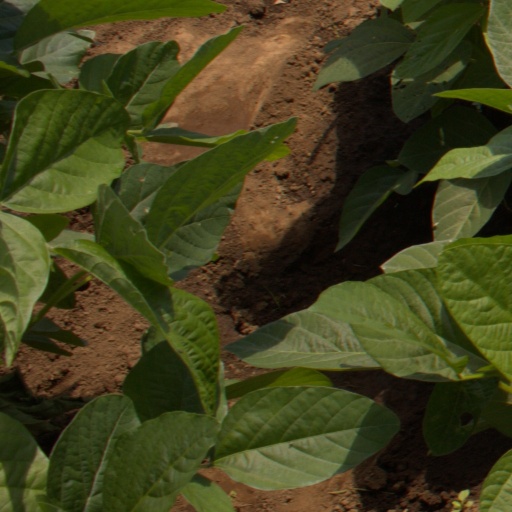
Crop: soybean